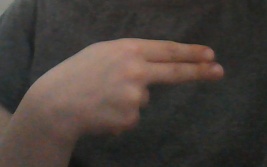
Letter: ain